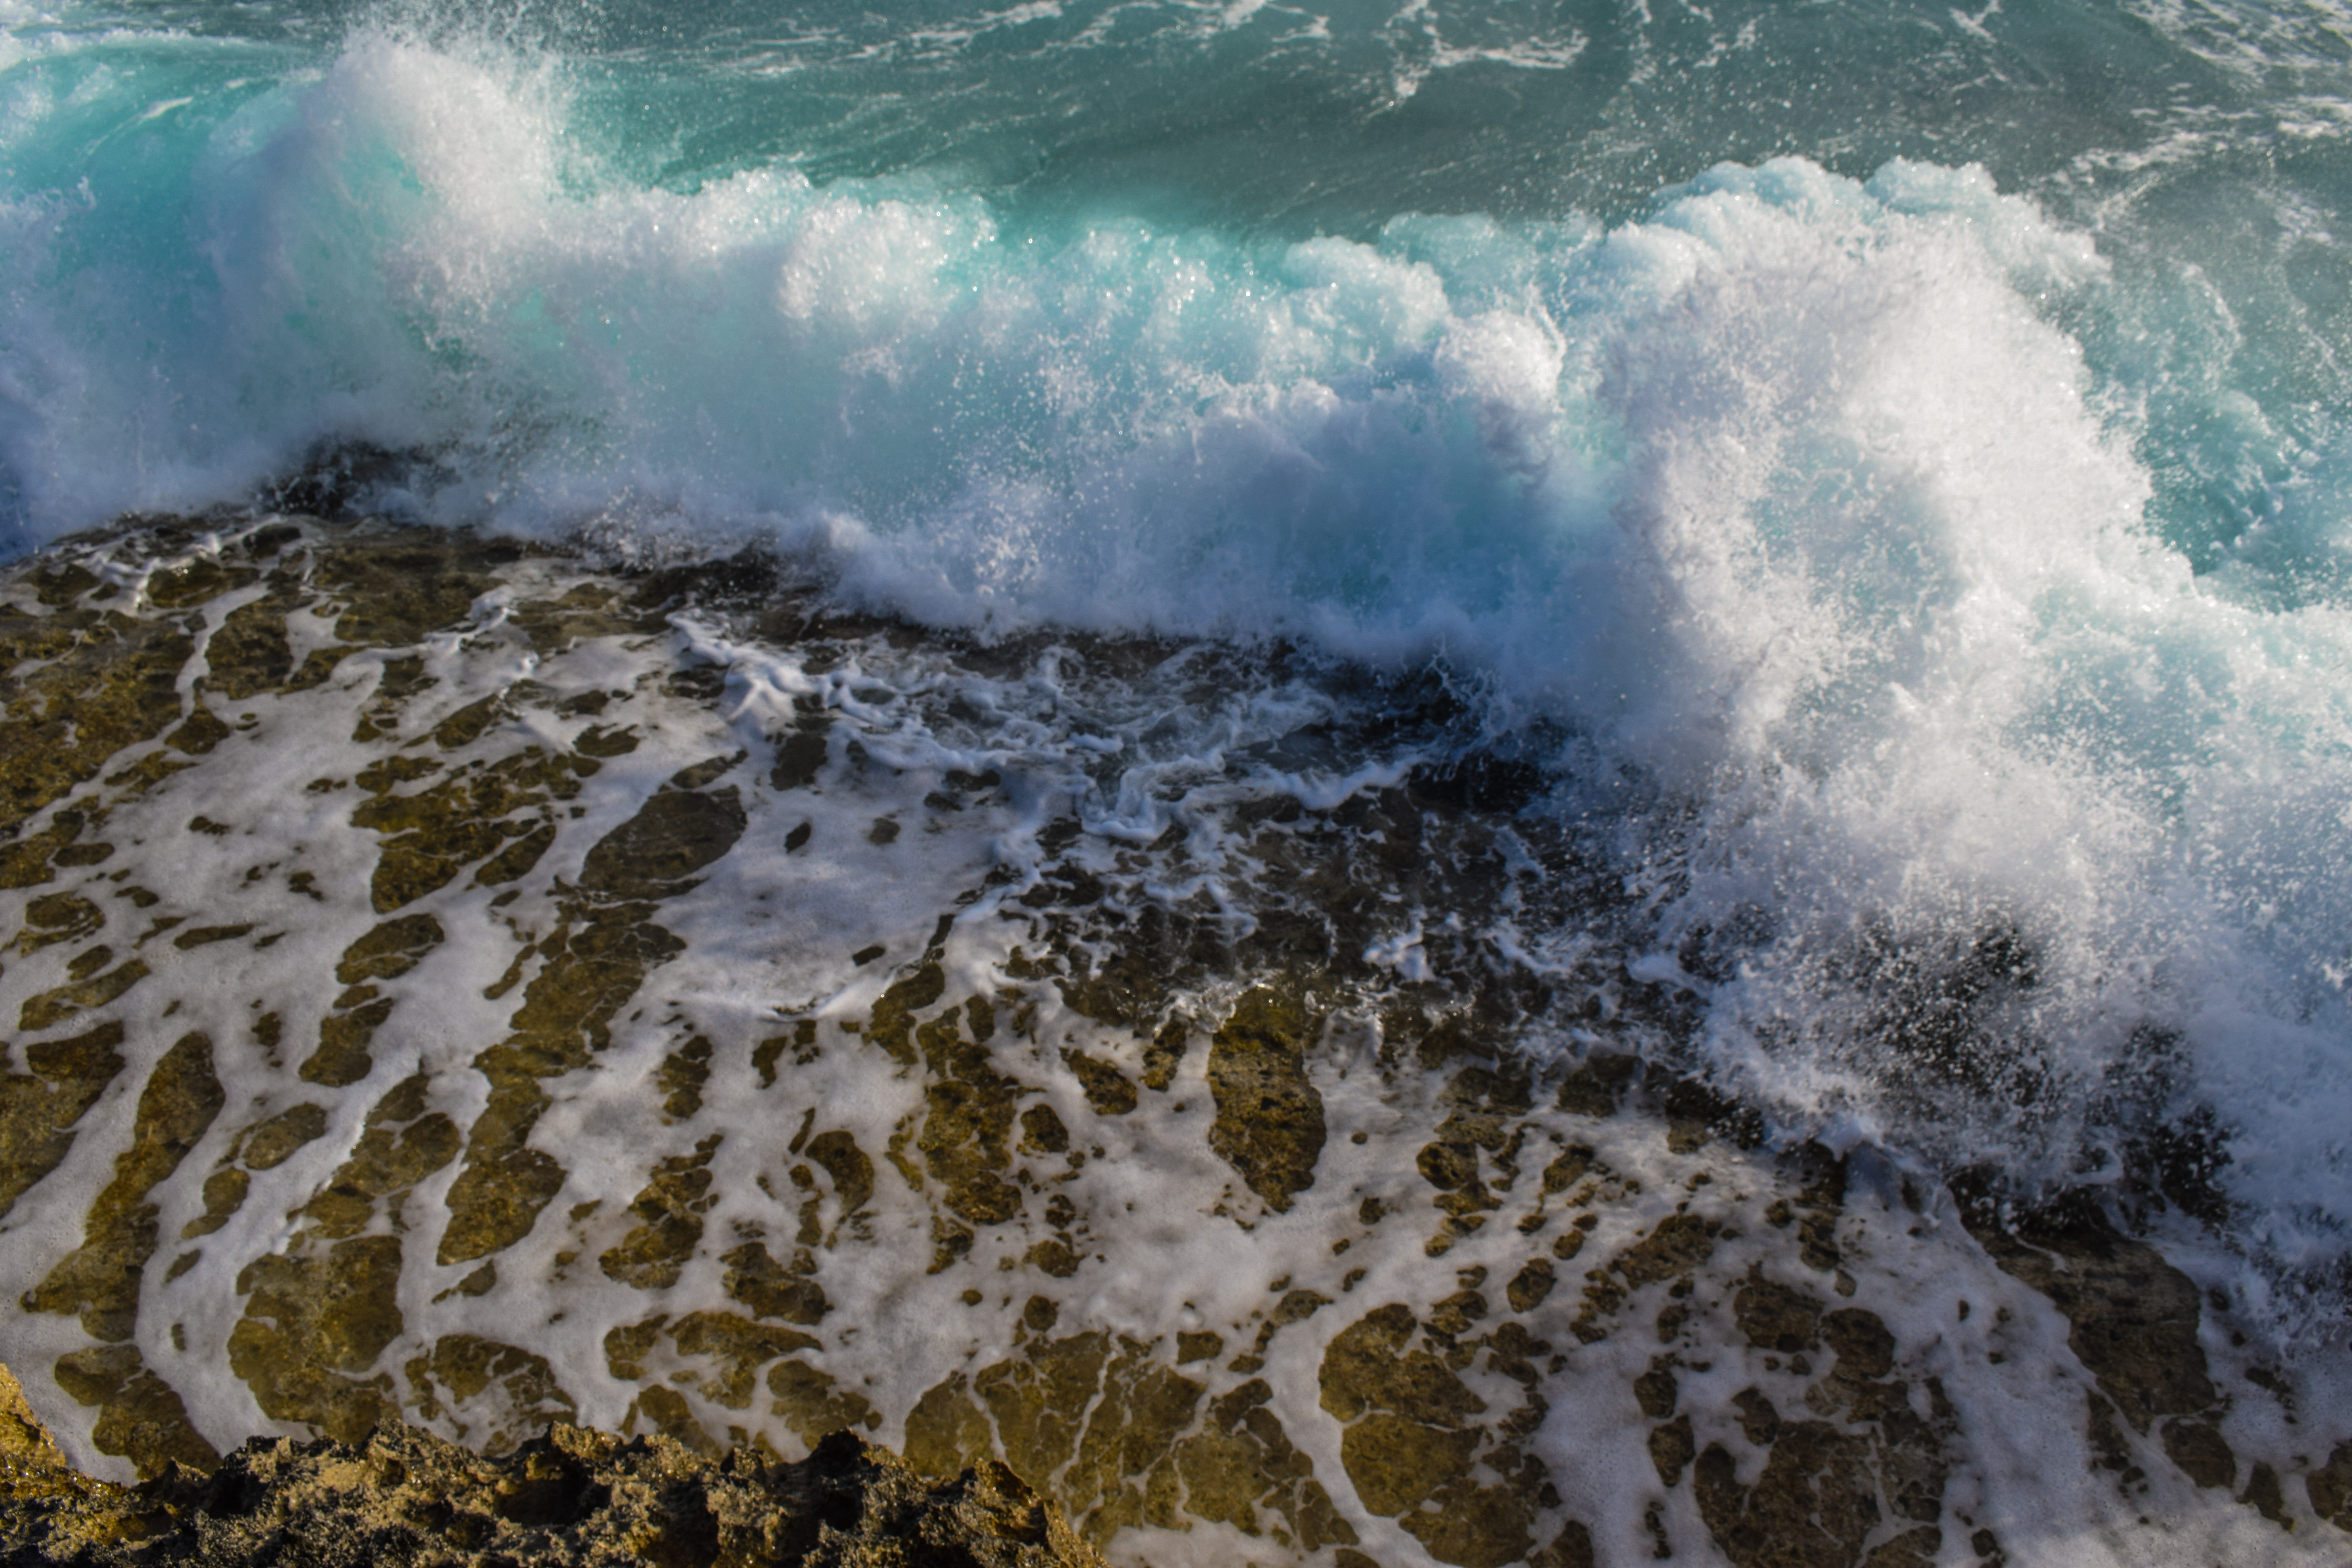
beach, sea, coast, water, nature, rock, ocean, shore, wave, cliff, foam, spray, weather, rapid, body of water, energy, power, geological phenomenon, wind wave